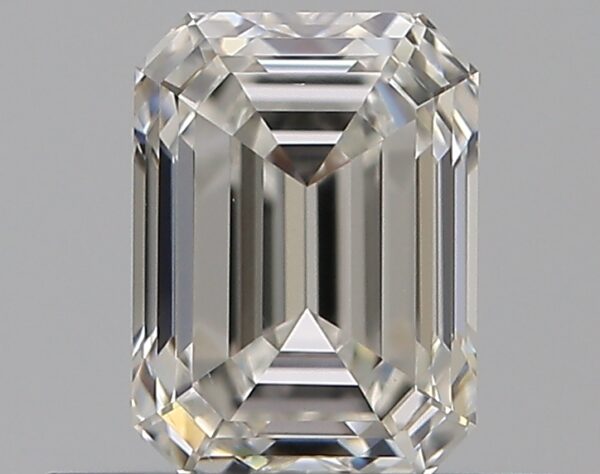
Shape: emerald
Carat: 0.55
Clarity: VS2
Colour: G
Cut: EX
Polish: EX
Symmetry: VG
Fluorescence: N
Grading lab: GIA
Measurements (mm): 5.31 x 3.87 x 2.65